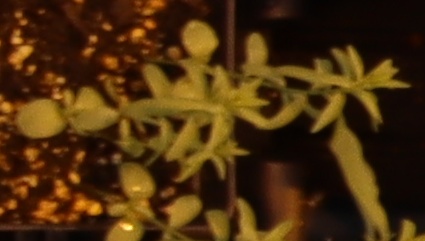
Label: Flax